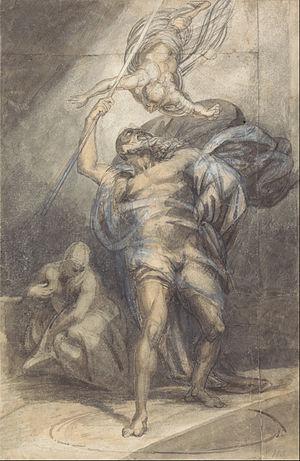
William Young Ottley, né dans le Berkshire en Angleterre le 6 août 1771 et mort à Londres le 26 mai 1836, est un collectionneur et historien de l'art, artiste amateur et éditeur d'estampes britannique, ainsi que Gardien du Département des estampes et dessins au British Museum.